Coalition casualties in Afghanistan

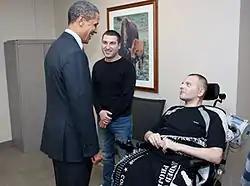
U.S. President Barack Obama visiting a wounded Georgian LTC Alexandre Tugushi at Walter Reed National Military Medical Center.

Georgia, the largest non-NATO contributor to the war effort, has lost 32 soldiers in Afghanistan with 435 wounded since 2010. The first Georgian fatality occurred on 5 September 2010, when 28 years old Lieutenant Mukhran Shukvani was killed in a sniper attack and Corporal Alexandre Gitolendia was seriously wounded. Four more Georgian soldiers were killed by a landmine during combat operations on 1 October 2010, in Helmand. On 21 February 2011 Georgia lost another soldier, George Avaliani, while two others were wounded. On 14 March 2011, one of the two injured died in a hospital in Germany and on 27 May 2011 another soldier died. On 21 June a ninth Georgian soldier died of injuries sustained during an attack. On 31 August 2011, junior sergeant Rezo Beridze was killed by sniper fire during a patrol mission, Corporal Besarion Naniashvili died on 30 December 2011, 6 January 2012 Corporal Shalva Pailodze was killed, on 22 February 2012 Georgian Ministry of Defense announced death of Corporals – Valerian Beraia, Ruslan Meladze and Paata Kacharava, their combat vehicle exploded following an insurgent attack. Sergeant Valerian Khujadze exploded on an IED (Improvised Explosive Device) and died from the injuries. Corporal Givi Pantsuala, wounded in January 2012 succumbed to his wounds at a hospital in Gori, Georgia on 28 July 2012, bringing the total number of the Georgian military death toll to 18. On 29 December 2012, Defense Minister of Georgia Alasania held a special briefing regarding to the death of Georgian Sergeant Giorgi Kikadze who missed in Afghanistan on 19 December. On 13 May 2013, 3 Georgian soldiers: Cpl Alexander Kvitsinadze, Lower Sergeant Zviad Davitadze and Cpl Vladimer Shanava were killed after a suicide attack on 42nd Battalion military base. 27 more were wounded. On 6 June 2013 a truck bomb hitting the Georgian military base killed 7 and injured 9 servicemen, bringing the total of casualties to 29.